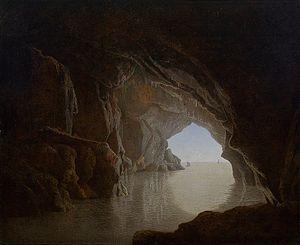
1774 est une année commune commençant un samedi.